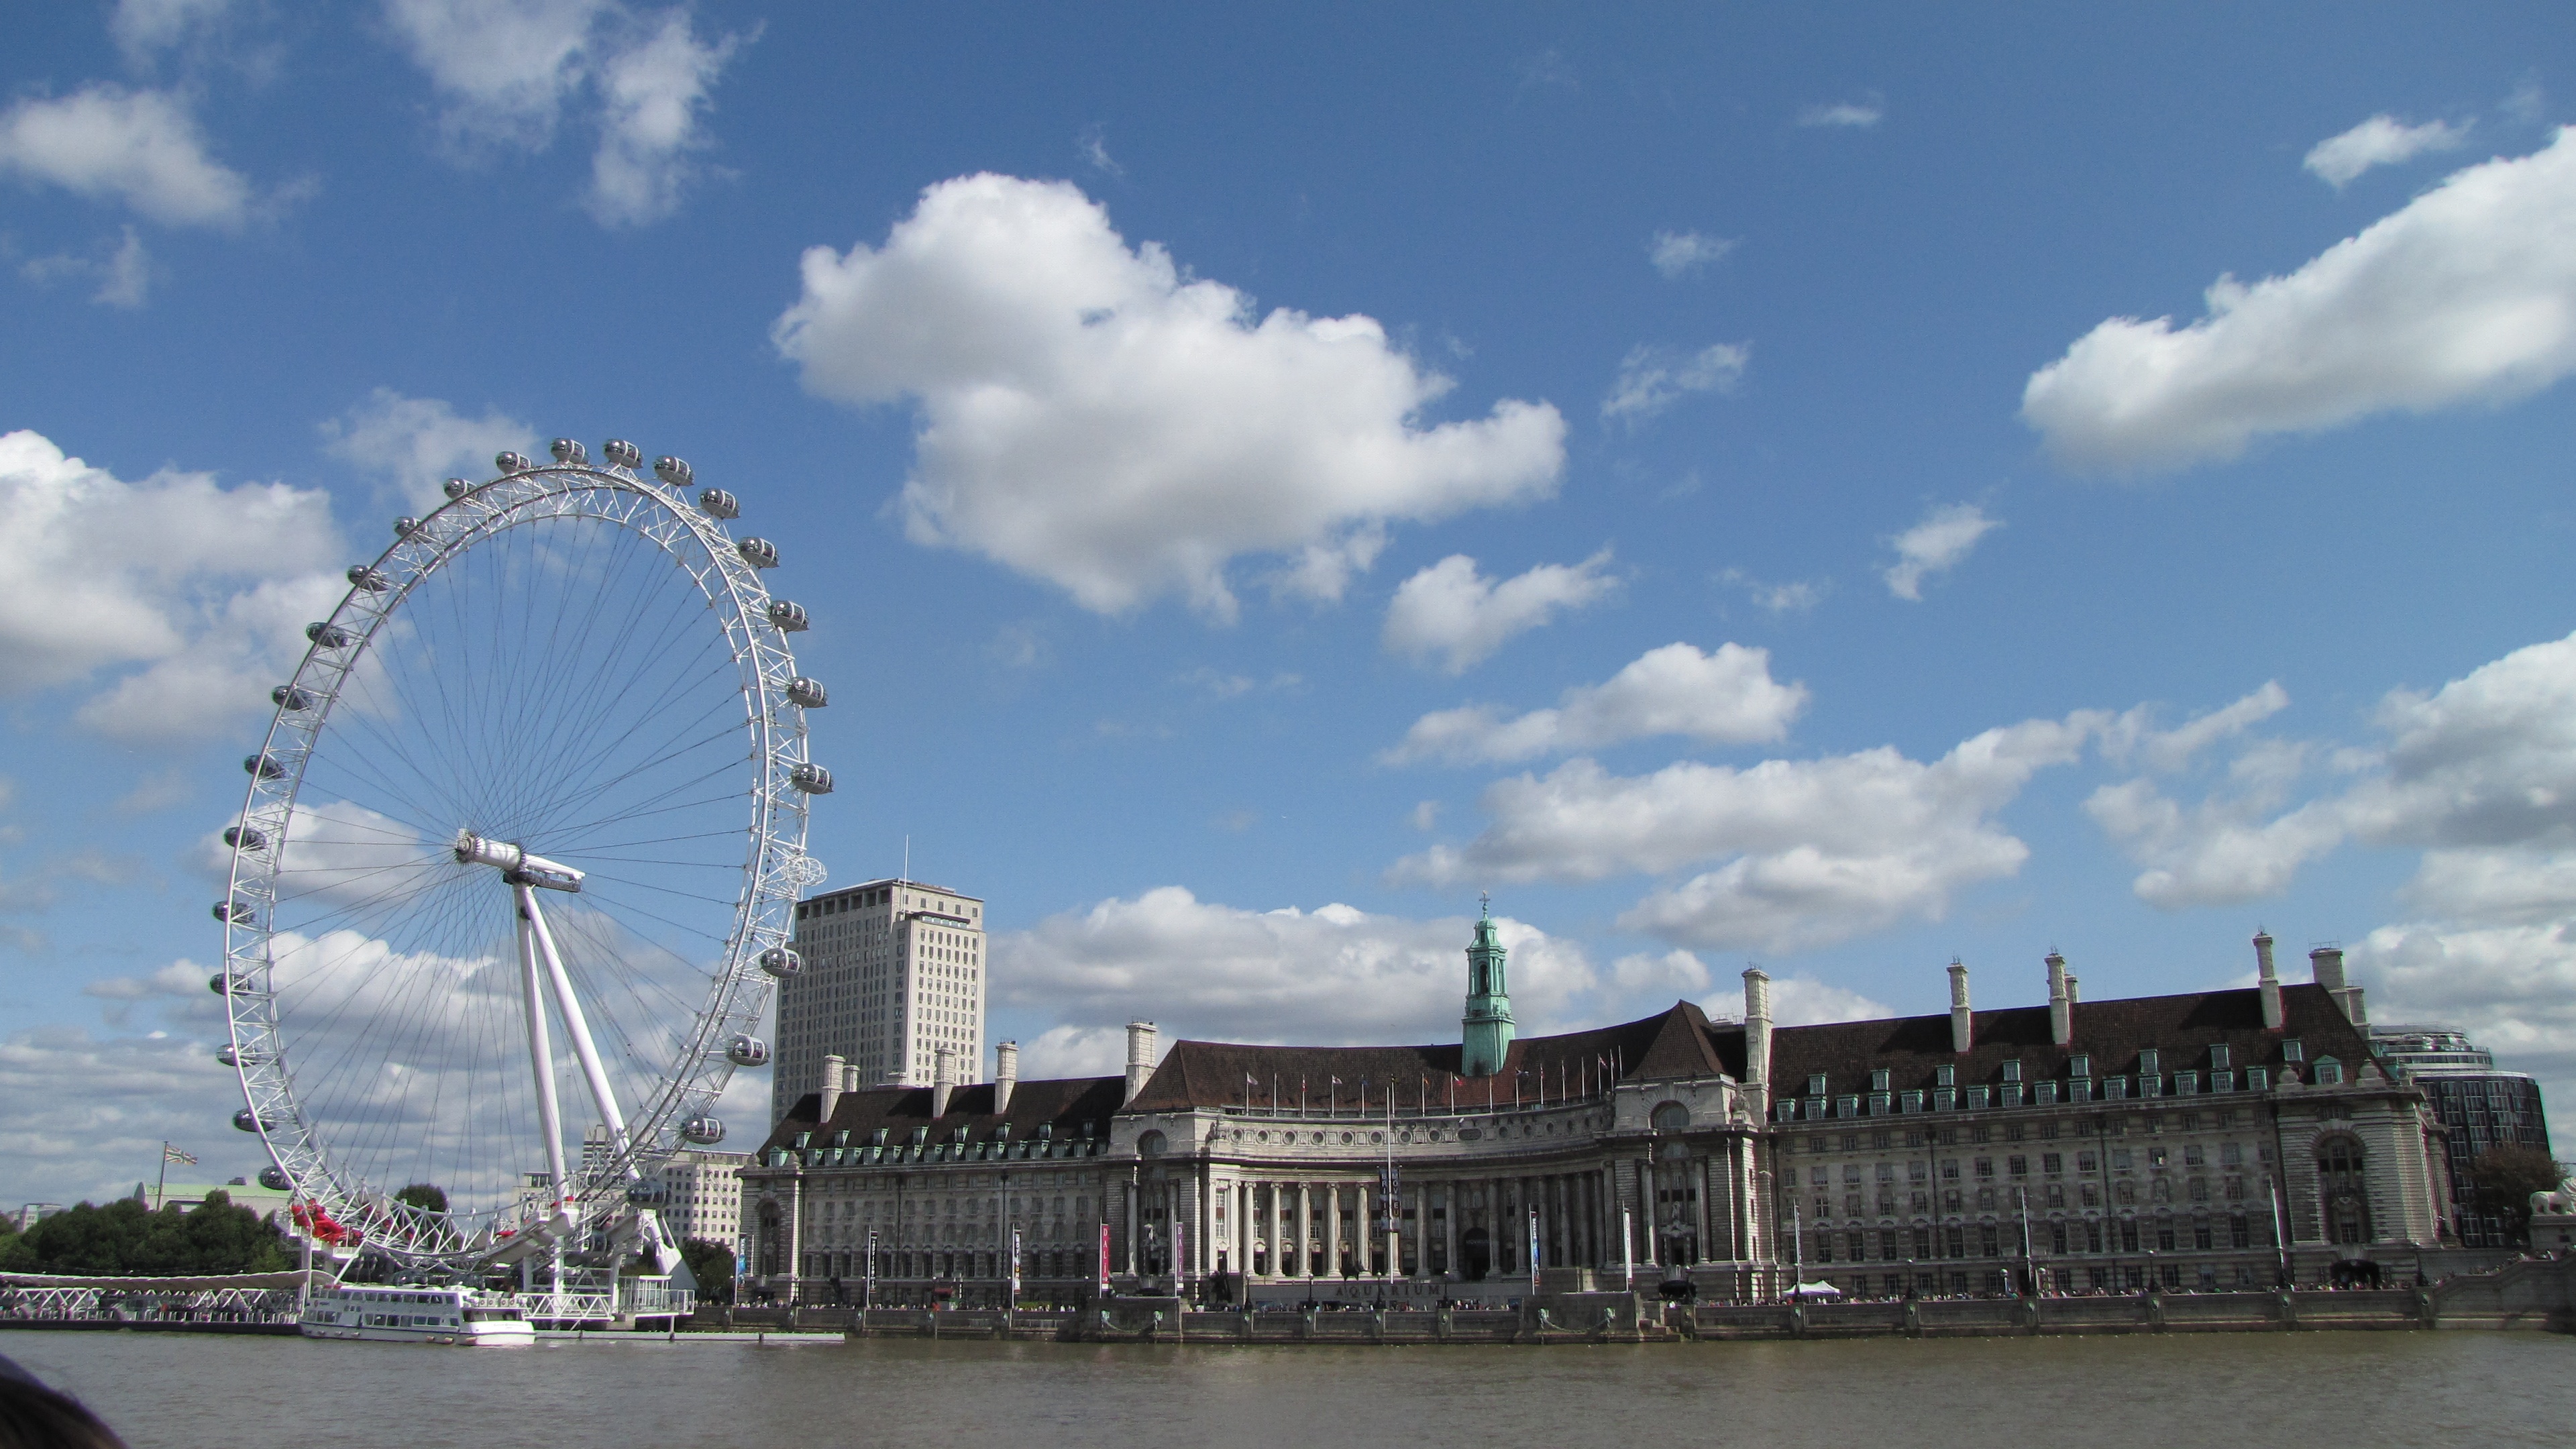
vehicle, london eye, landmark, london, tourist attraction, thames river